Livonia Baptist Church

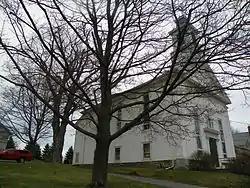

Livonia Baptist Church, also known as the Livonia Congregational Church and Livonia United Church of Christ, is a historic Baptist church located at Livonia in Livingston County, New York. The building is typical of the vernacular interpretation of the Greek Revival style in 19th century western New York.